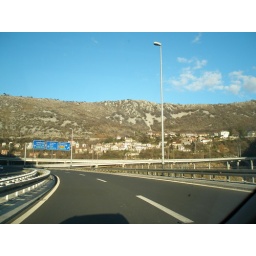
New road toward Draga valey and visible mountain chain in backgrond of town, and above valey....